Tyrannosaurus

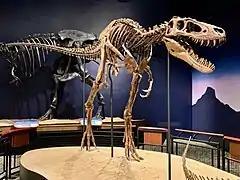
Reconstructed skeleton of "Jane", Burpee Museum of Natural History

Lehman and Carpenter (1990) suggested that NMMNH P-3698 belonged to a new tyrannosaurid genus, while Carr and Williamson (2000) disagreed with their claim. Sullivan and Lucas (2015) argued that there is little evidence to support NMMNH P-3698 as a specimen of "Tyrannosaurus rex", so they tentatively classified it as cf. "Tyrannosaurus" sp.; they also considered that the McRae tyrannosaur lived before the Lancian (before 67 million years ago) based on its probable association with the "Alamosaurus" fossil.